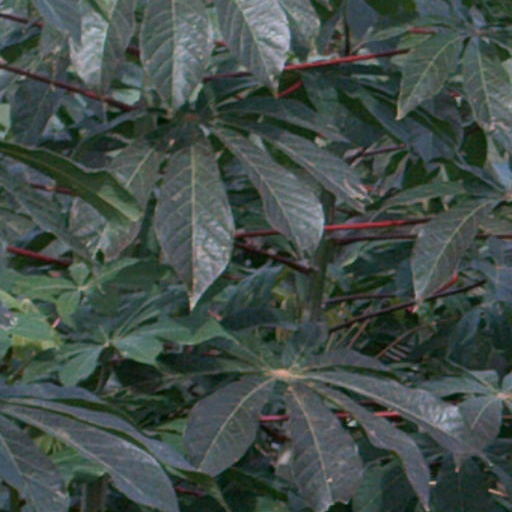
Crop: cassava